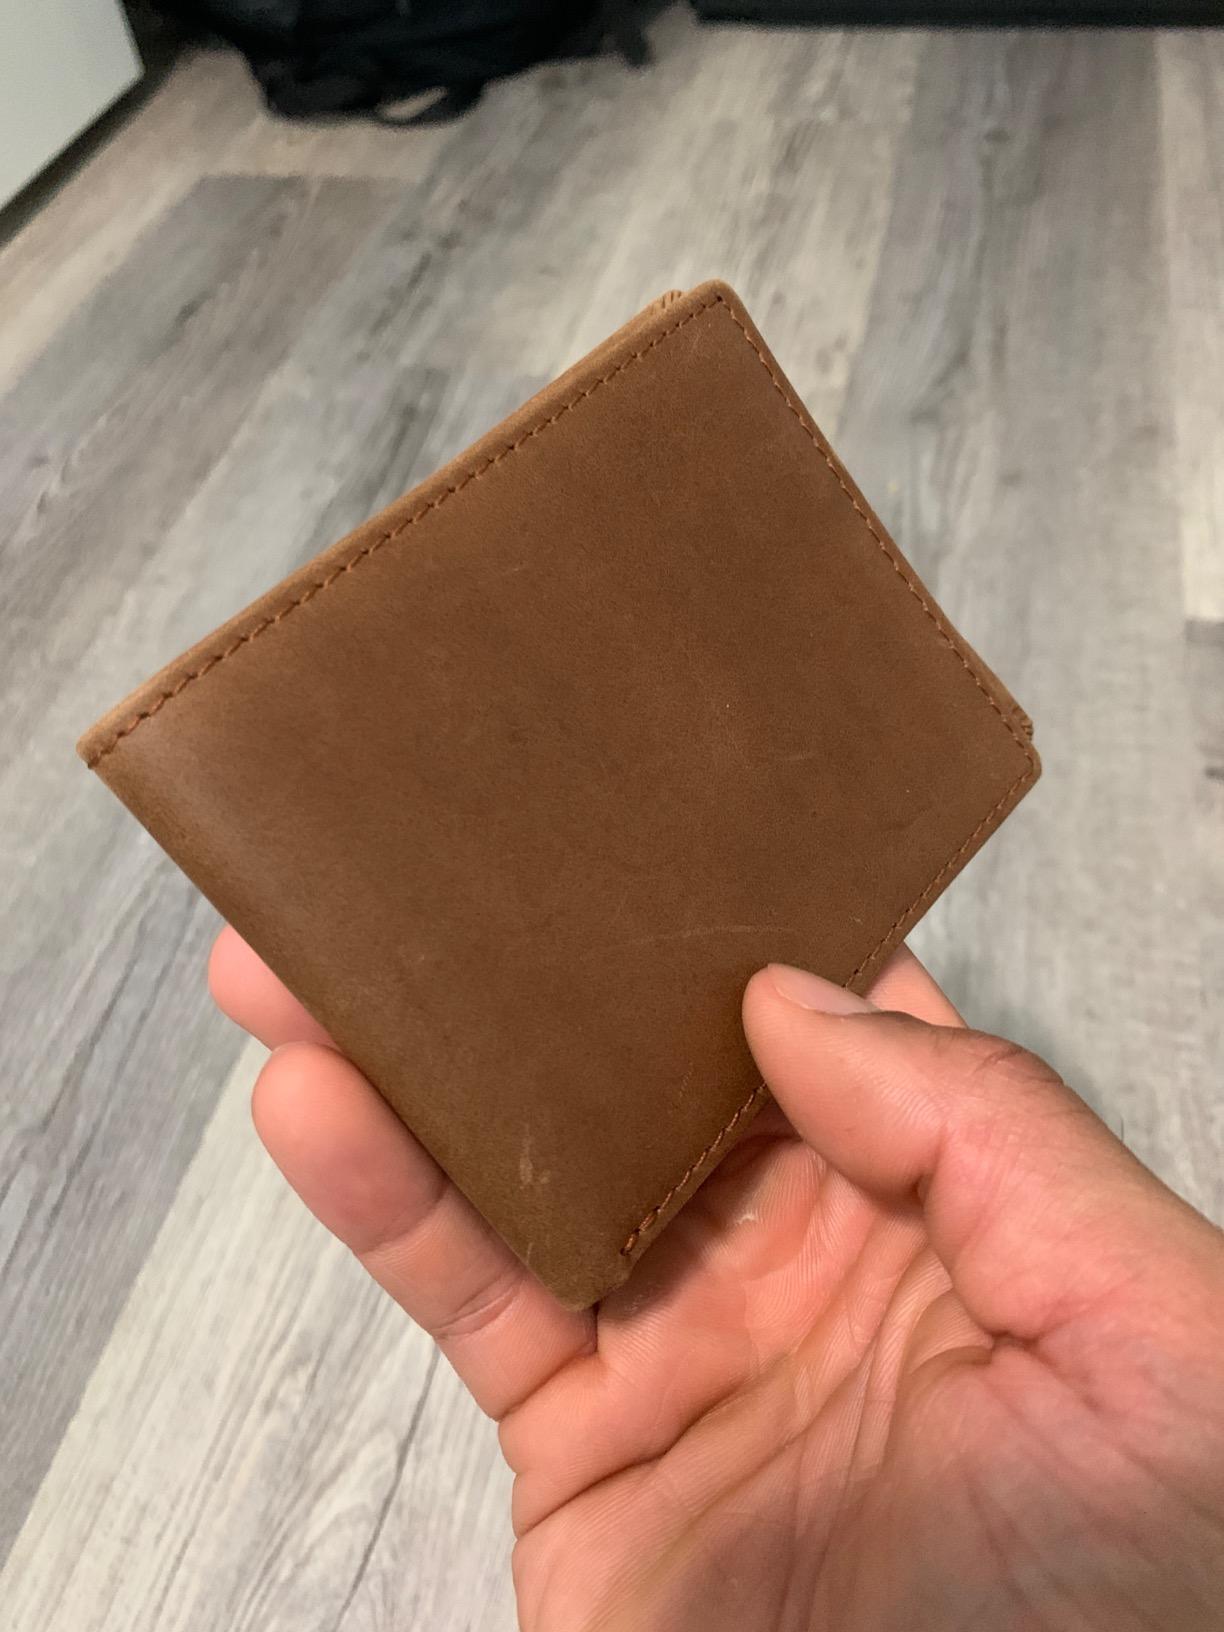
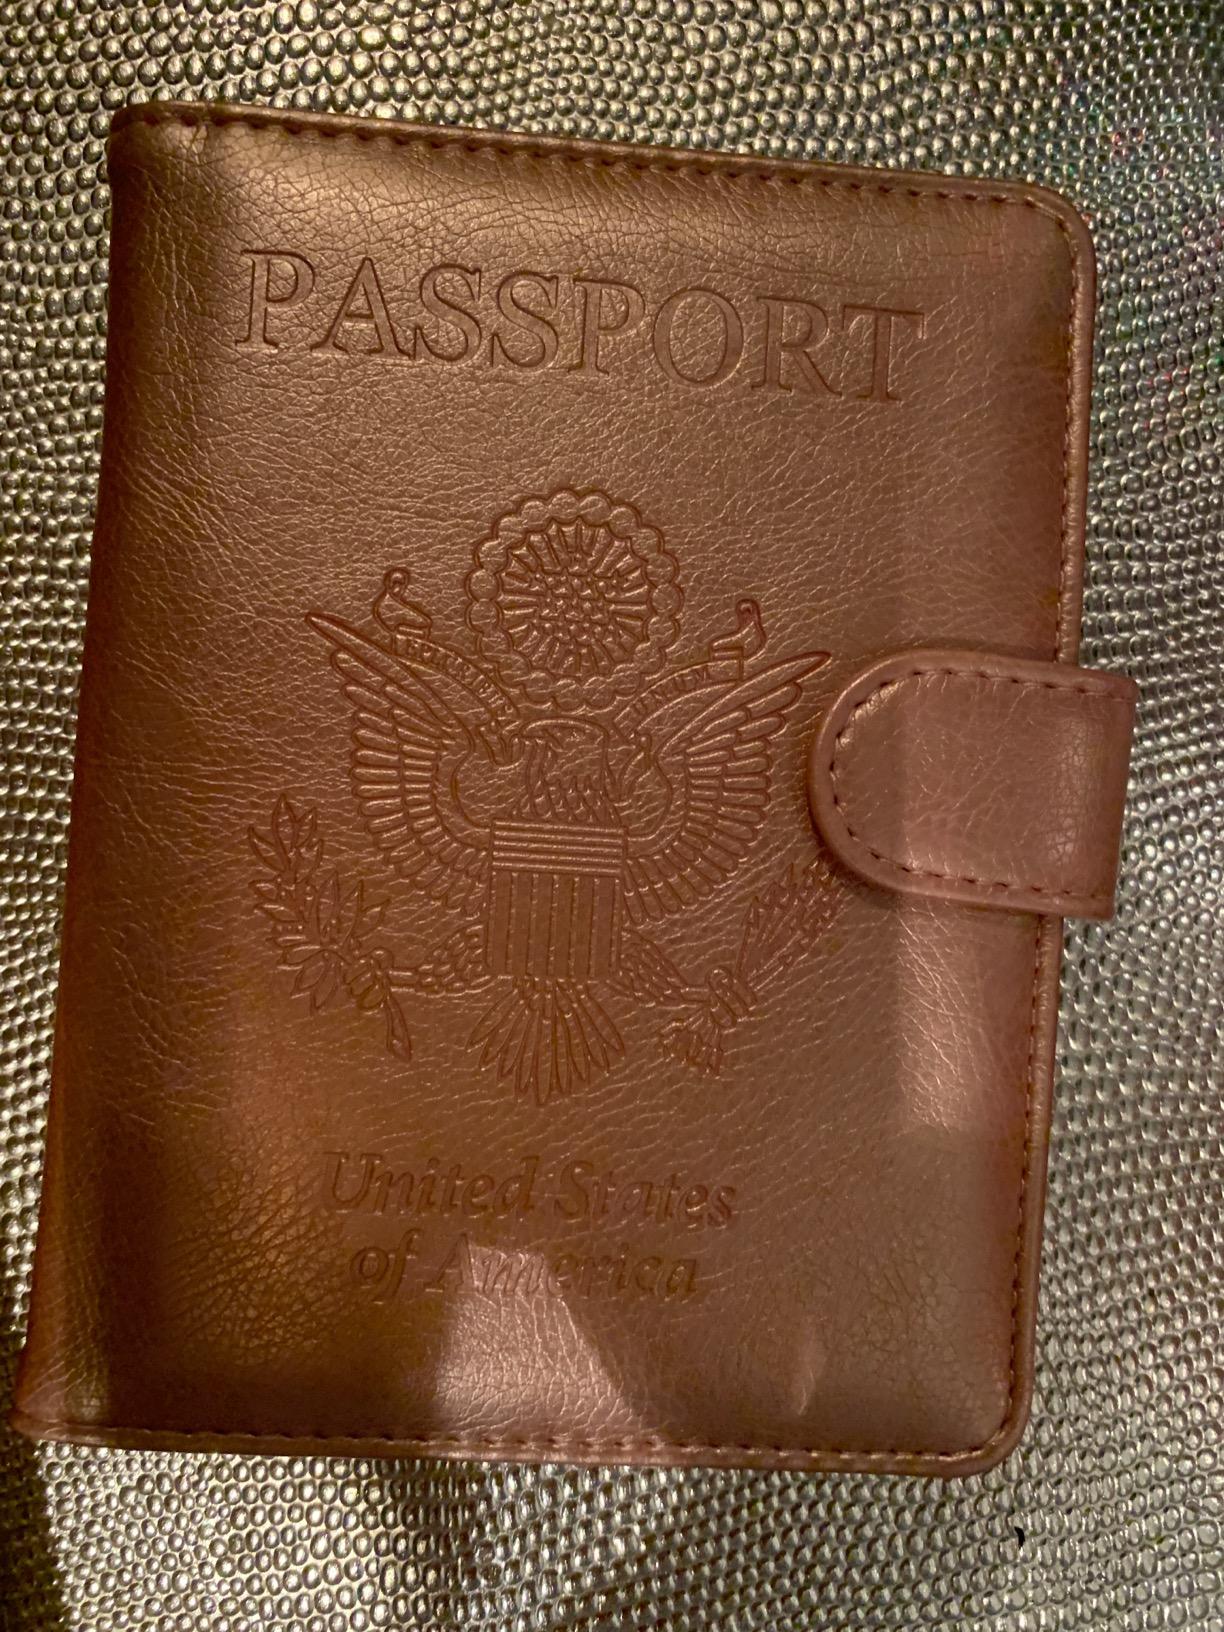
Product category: accessories_wallet
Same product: no